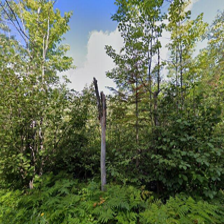
Label: streetView